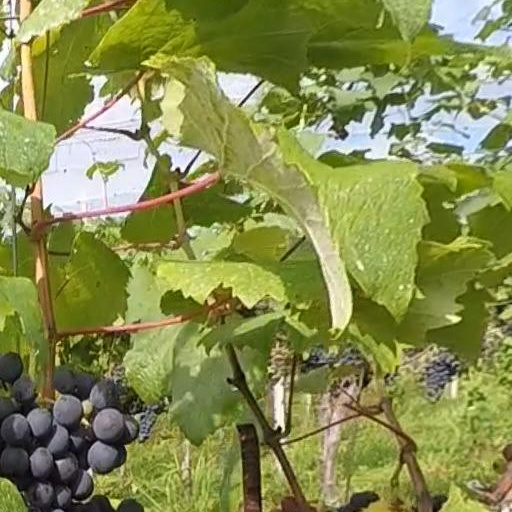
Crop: grape